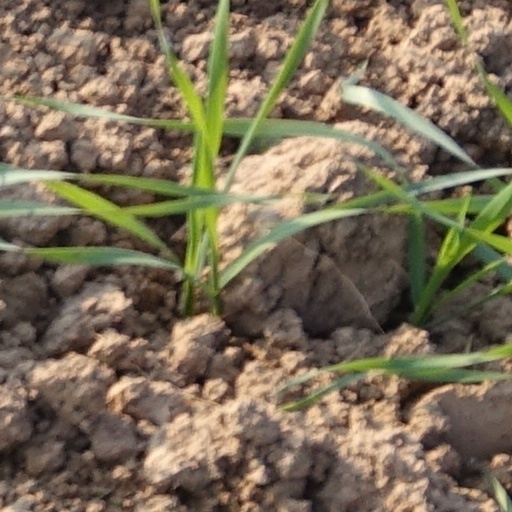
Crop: wheat